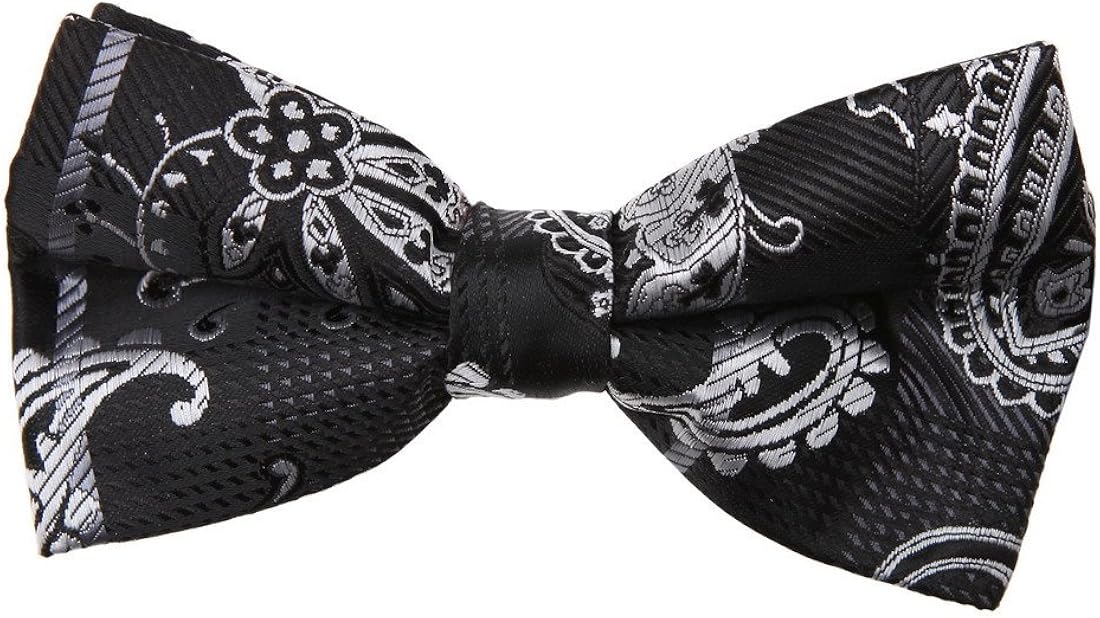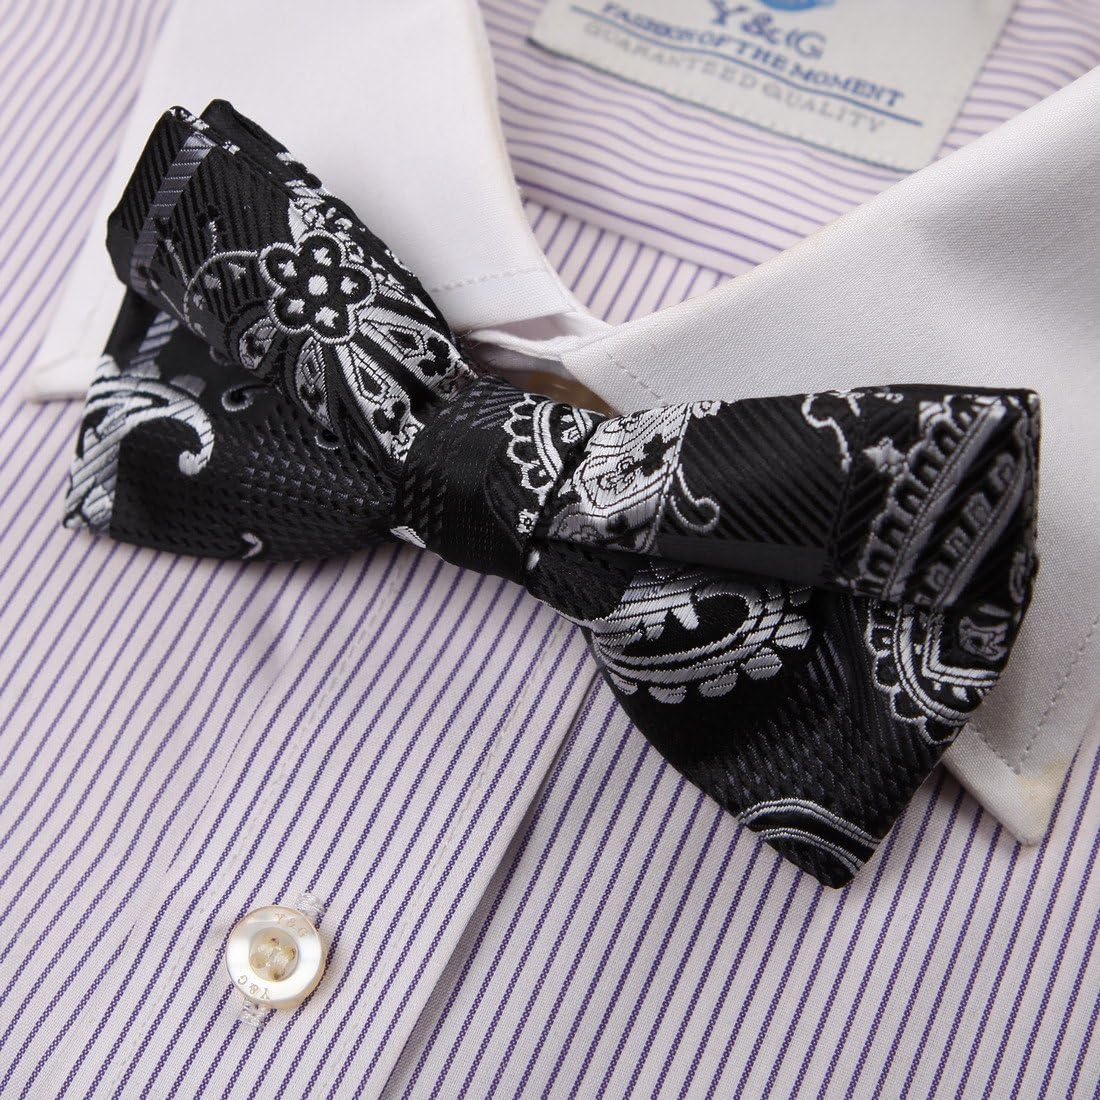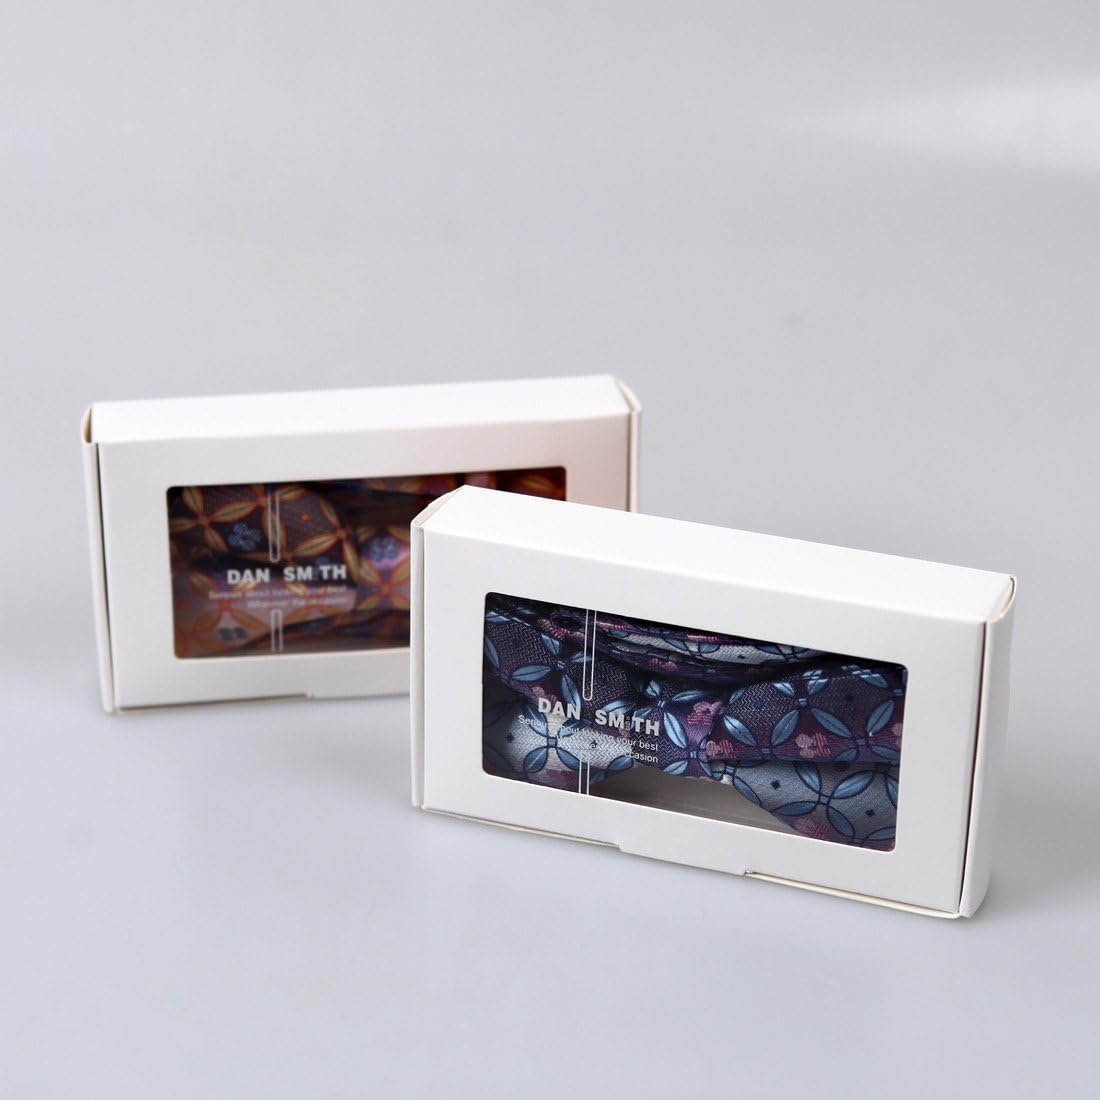
Dan Smith Men's Fashion Patterned Microfiber Mens Pre-tied Bow Tie With Box
Category: AMAZON FASHION
Brand Name: Dan SmithMaterial: 100% MicrofiberSize: Approximately, Bow Tie: Bow Size--12cm/4.7 inch*6.5cm/2.6 inch, Neck Size: 50cm/20 inchPackage: With free Gift BoxSet Including: Pre-Tied BowtiesAny excuse to wear a bow tie is good enough for us! When dapper little gents have this adjustable piece popping on their collars, hearts will melt to the maximum. This pre-tied bow tie mixes comfort and style. It¡¯s made out of Microfiber and presents beautiful hues and a less restraining band for wearing. Modern sense to create a classic look. Anytime you can wear an ascot tie you like, Daily Dress, Birthday, Wedding, Engagement, Party, Business, Office, Meeting, Gifts for Men. Perfect gift idea for festival, buy it for Father's Day, Christmas Day, Independence Day, April Fool, anniversary, New Year's Day, Valentine's Day, Halloween, Good Friday, Thanksgiving Day, May Day, Mother's Day, Easter Sunday, etc.Finding the right colour for your wedding cravats can be a way to tie your wedding party's style together. It will give you a dashing and fashionable look. With so many colours available for wedding cravats, you should be able to find an exact match, so there's no need to compromise on the biggest day of your life! Has a unique design that makes you stand out in every situation. In our store, we also have many other styles for sell which are bound to meet your needs, you can visit our store to choose.If you have any questions and concerns, please do not hesitate to contact us. Remember, we strive to provide the best customer service we can.
Features: Microfibre | Polyester lining | J Clip closure | Men'S Bow Tie, BRAND NAME: Dan Smith,Shop Name: Men's Fashion.Our Bow Ties designed & Hand made by Dan Smith,To see all Dan Smith products,and get ideas of your own,please click our brand name "Dan Smith". | Here are some color names which are available now: Glacier Blue, Gold, Ivory, Jade, Lapis, Baby Blue.Huge range from the subtle to the vivacious, for all occasions.From simple and stately to bold and vivacious, there's a colored Pre-Tied Bow Tie here for any occasion and every sense of style, such as match for suit shirt,vest,suspenders etc. | Poly Men Bow Ties Set Including: Pre-Tied Bow Tie*1. All Advent Men Pretied Bow Tie are made of Soft Polyester, Each Bowtie For Party is Well-constructed, Hooks are from Metal, Sturdy and Solid! | Polyster Cotton Wedding Bowties Dimensions: Pretied Bow Tie: 4.72(L)X2.56(W)X0.71(H) Inch. Make A Great First Impression, We know that first impressions last, so if you’re looking to set yourself apart in an interview, at work, at a wedding or even casual outings, this Floral Bow Ties will ensure you look your dapper best. | Fit:For men and taller, or for people who likes Larger/supersized bow ties Suitable for women or men or big boy. We Use Soft, Smooth Feel Silk Fabric For All Bow Ties; Our Bowties For Party Work Like A Charm With All Collared Shirts, For All Occasions. The Most Ideal Classic Pre-tied Bow Tie For Any Formal Occasions!